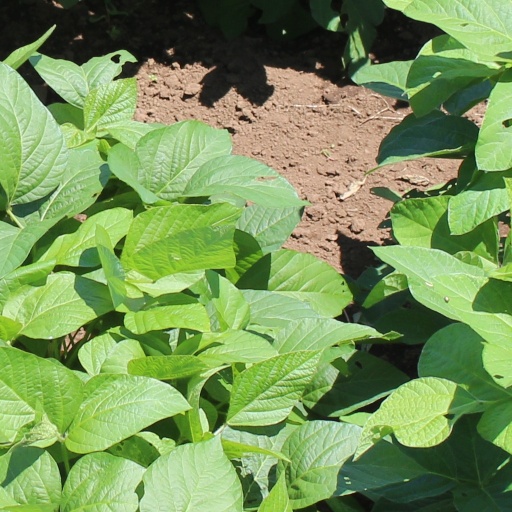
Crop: soybean